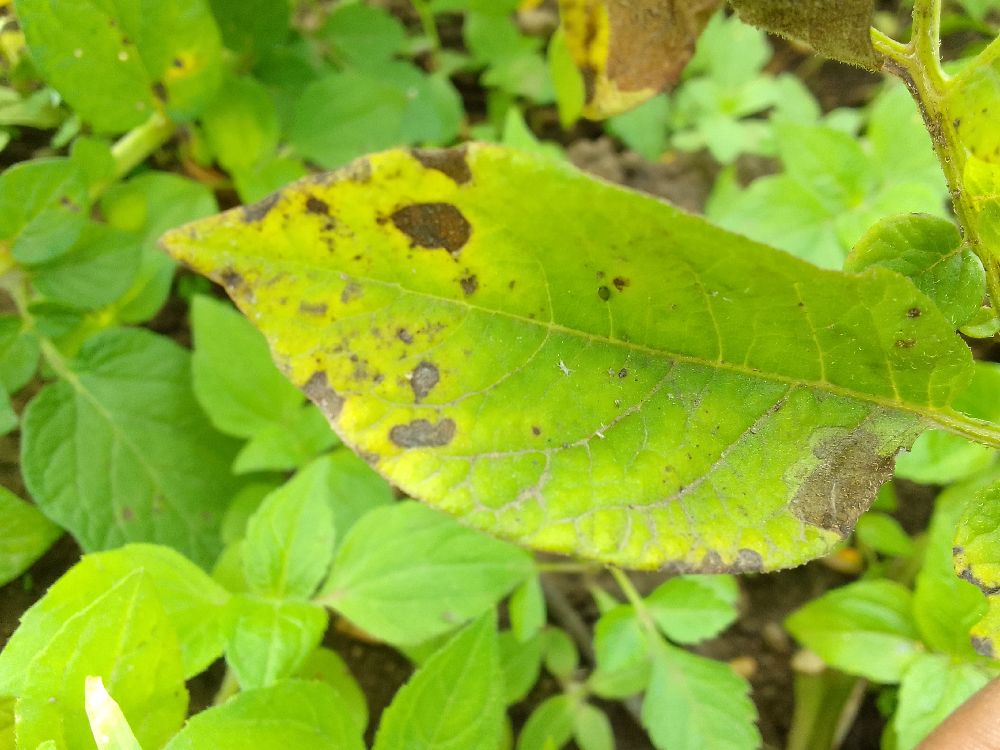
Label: Early blight